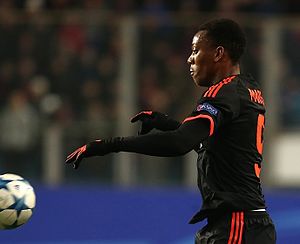
Anthony Martial / Manchester United
Martial i Champions League-kampen mod CSKA Moskva d. 21. oktober 2015
Anthony Martial er en fransk professionel fodboldspiller, der spiller som angriber for Manchester United og Frankrig.